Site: brandenburg
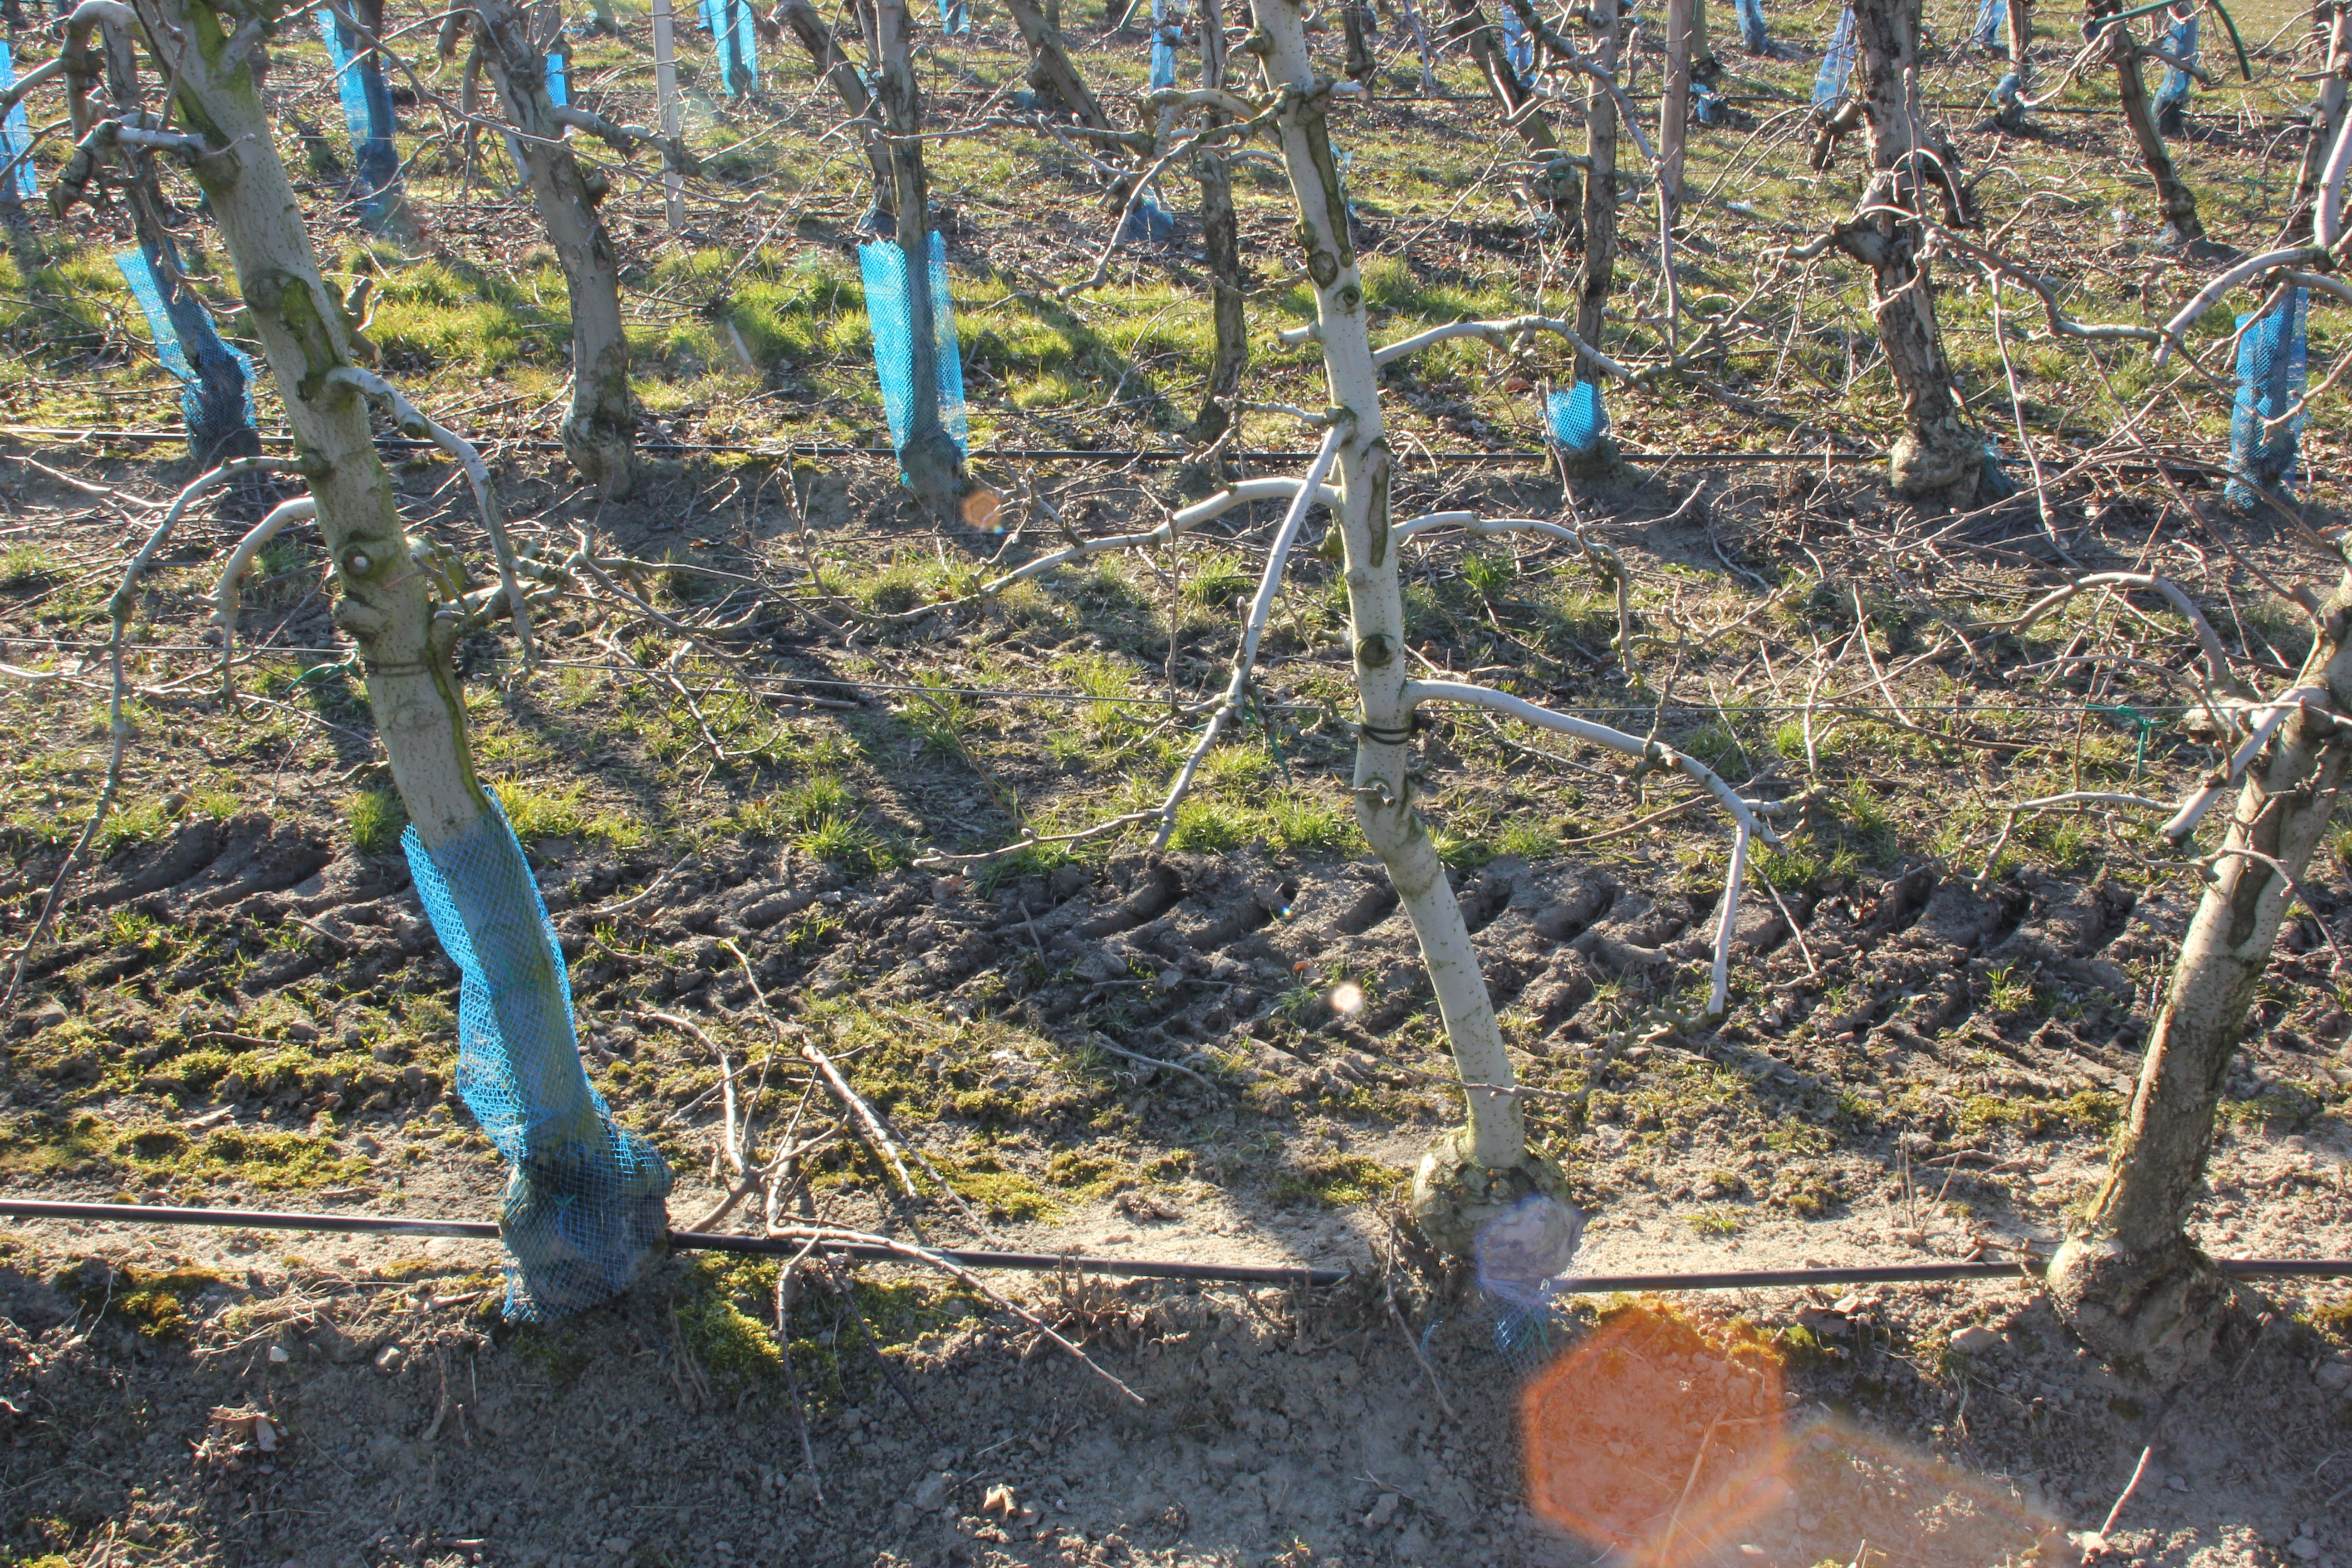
Growth stage (BBCH 03): Bud development